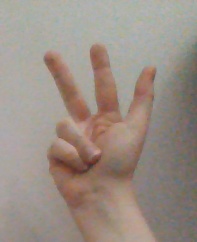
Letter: al